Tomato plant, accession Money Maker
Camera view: bottom (45 deg); turntable rotation: 330 degrees
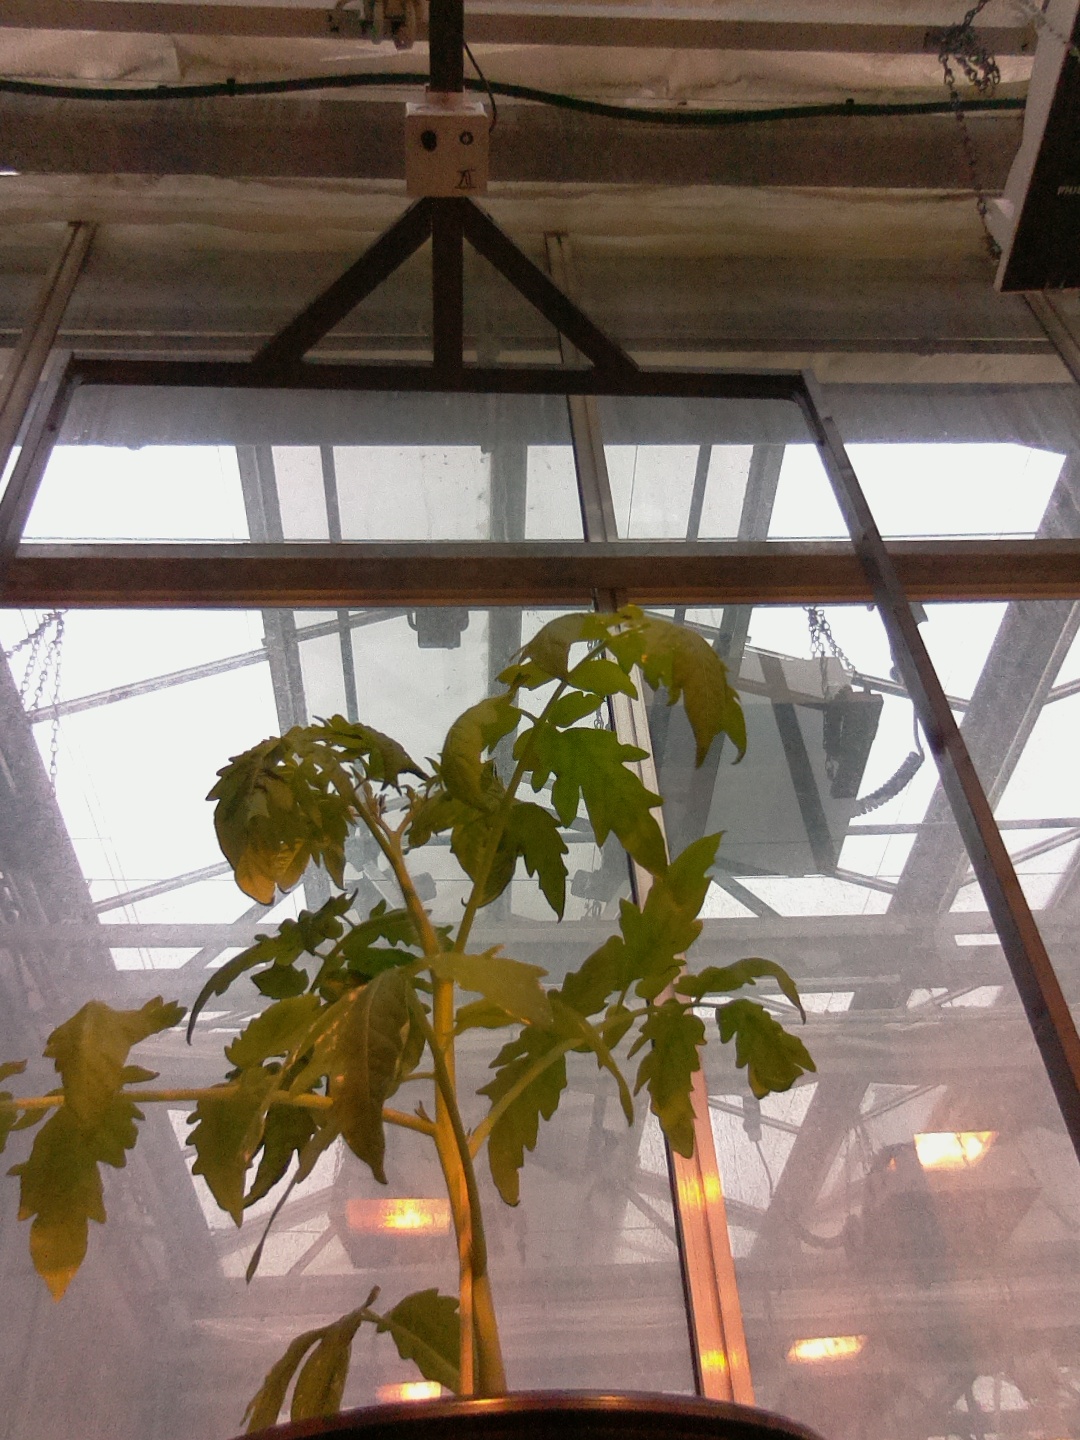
BBCH growth stage 14: 8 of true leaves visible